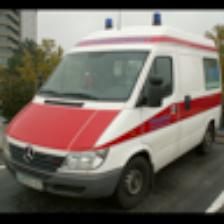
Label: NonHuman